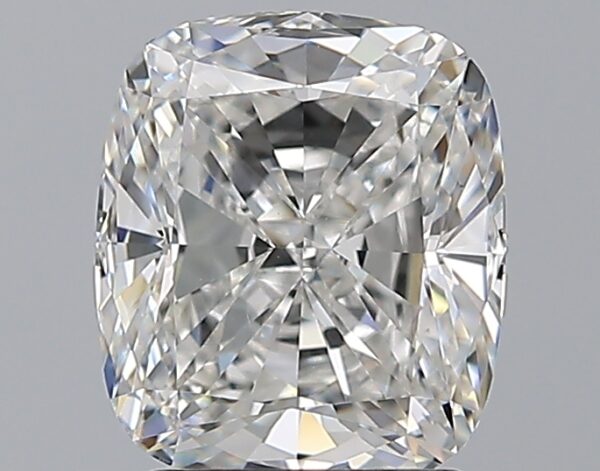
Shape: cushion
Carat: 2.3
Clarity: VS1
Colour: F
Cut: EX
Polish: EX
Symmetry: EX
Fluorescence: N
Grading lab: GIA
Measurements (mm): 8.1 x 7.04 x 4.77